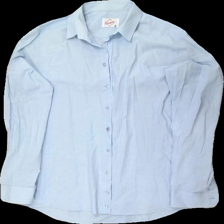
View: front
Type: Shirt
Category: Ladies
Brand: Not in the list
Brand text on label: segers
Colors: Blue
Material: 58% bomull 42% polyester
Pattern: Other
Cut: C-collar
Size: M
Season: All
Stains: Major
Damage: svet fläckar runt krage
Damage location: top center
Damage 2: svett fläckar
Damage 2 location: middle right
Damage 3: svett fläckar
Damage 3 location: middle left
Price range: <50
Recommended usage: Export
Description: blå skjorta med blåa knappar
Comment: 1943